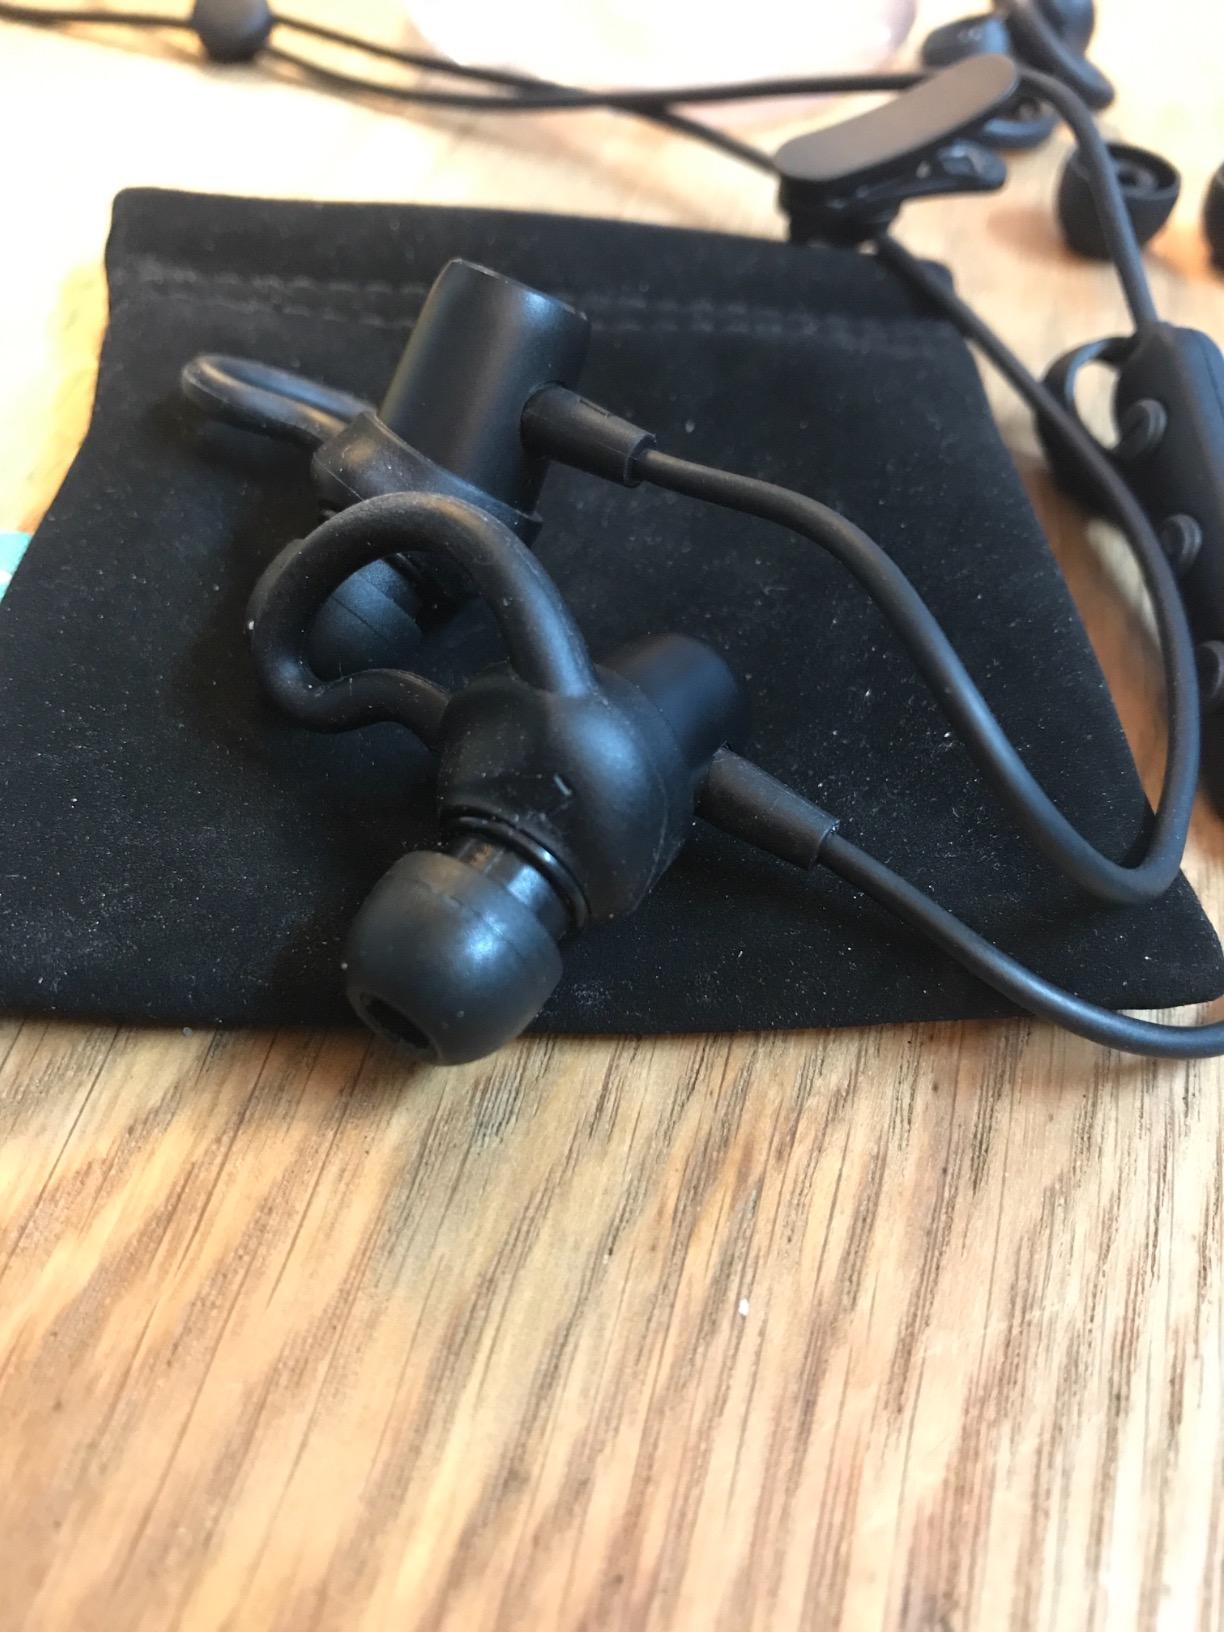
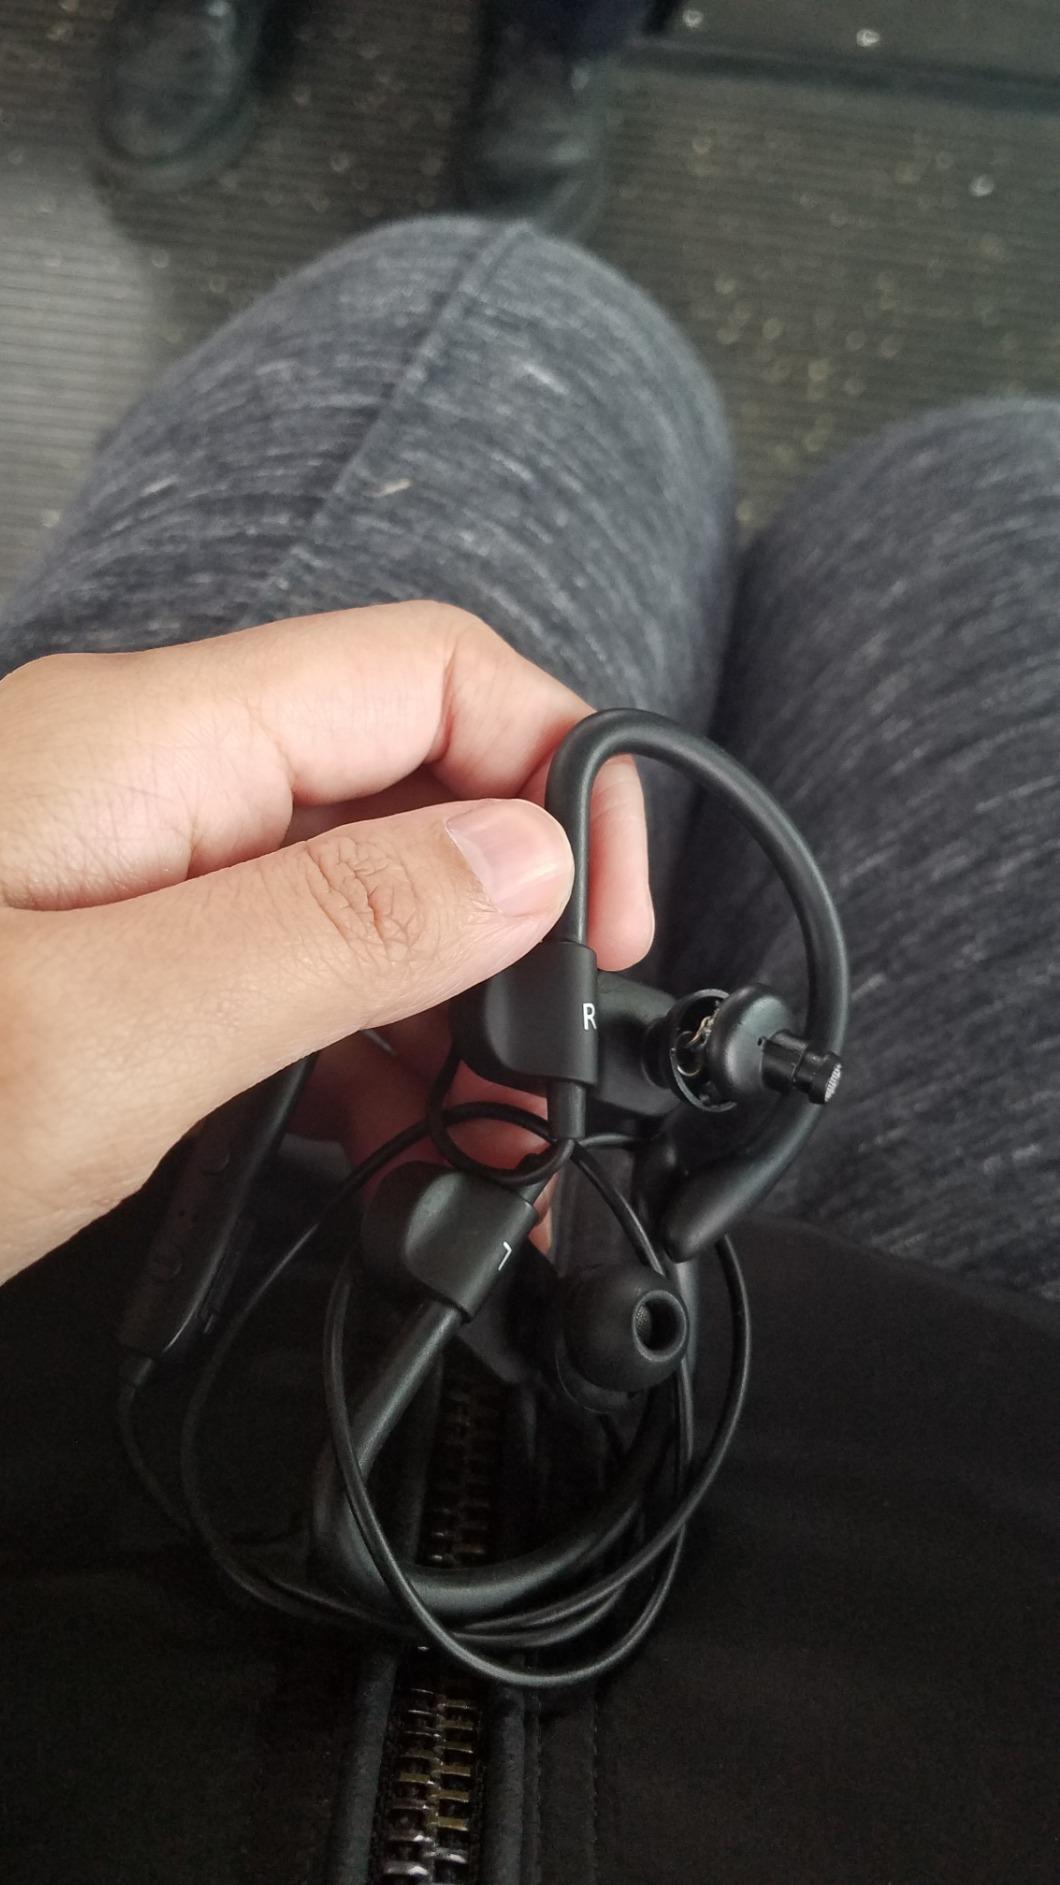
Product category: headphones
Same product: no